Trish Brown

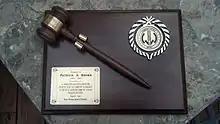
Trish Brown's plague for her service as the Wayne-Westland Community Schools school board president.

On June 10, 1993, Brown was elected to the Wayne-Westland Board of Education. At the time, the district had a $12 million budget deficit. Brown took the oath of office July 1, 1993, and was elected to serve as treasurer by her board colleagues. She also was elected treasurer by fellow board members in 1994, and in 1995 she was elected vice president of the board and in 1996, she was elected president of the school board and became the first openly lesbian school board president in the State of Michigan.